Maritime museum

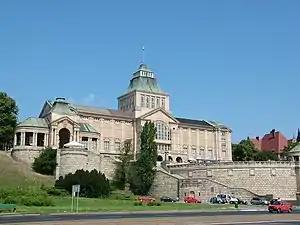
Maritime Museum in Szczecin, Poland

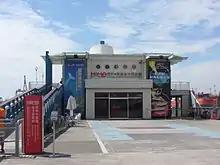
YM Museum of Marine Exploration Kaohsiung in Kaohsiung, Taiwan.

A maritime museum (sometimes nautical museum) is a museum specializing in the display of objects relating to ships and travel on large bodies of water. A subcategory of maritime museums are naval museums, which focus on navies and the military use of the sea.